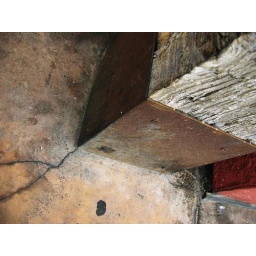
rusted steel base of a weathered wooden column bearing upon a concrete floor